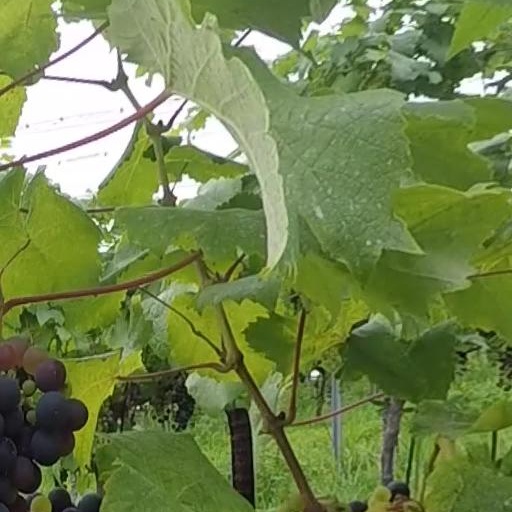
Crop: grape